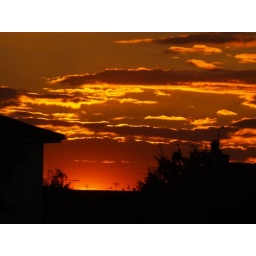
Down by the boat yard looking back across the rooftops, the sky was literally alight with colour. Awesome.